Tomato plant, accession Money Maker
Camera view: bottom (45 deg); turntable rotation: 0 degrees
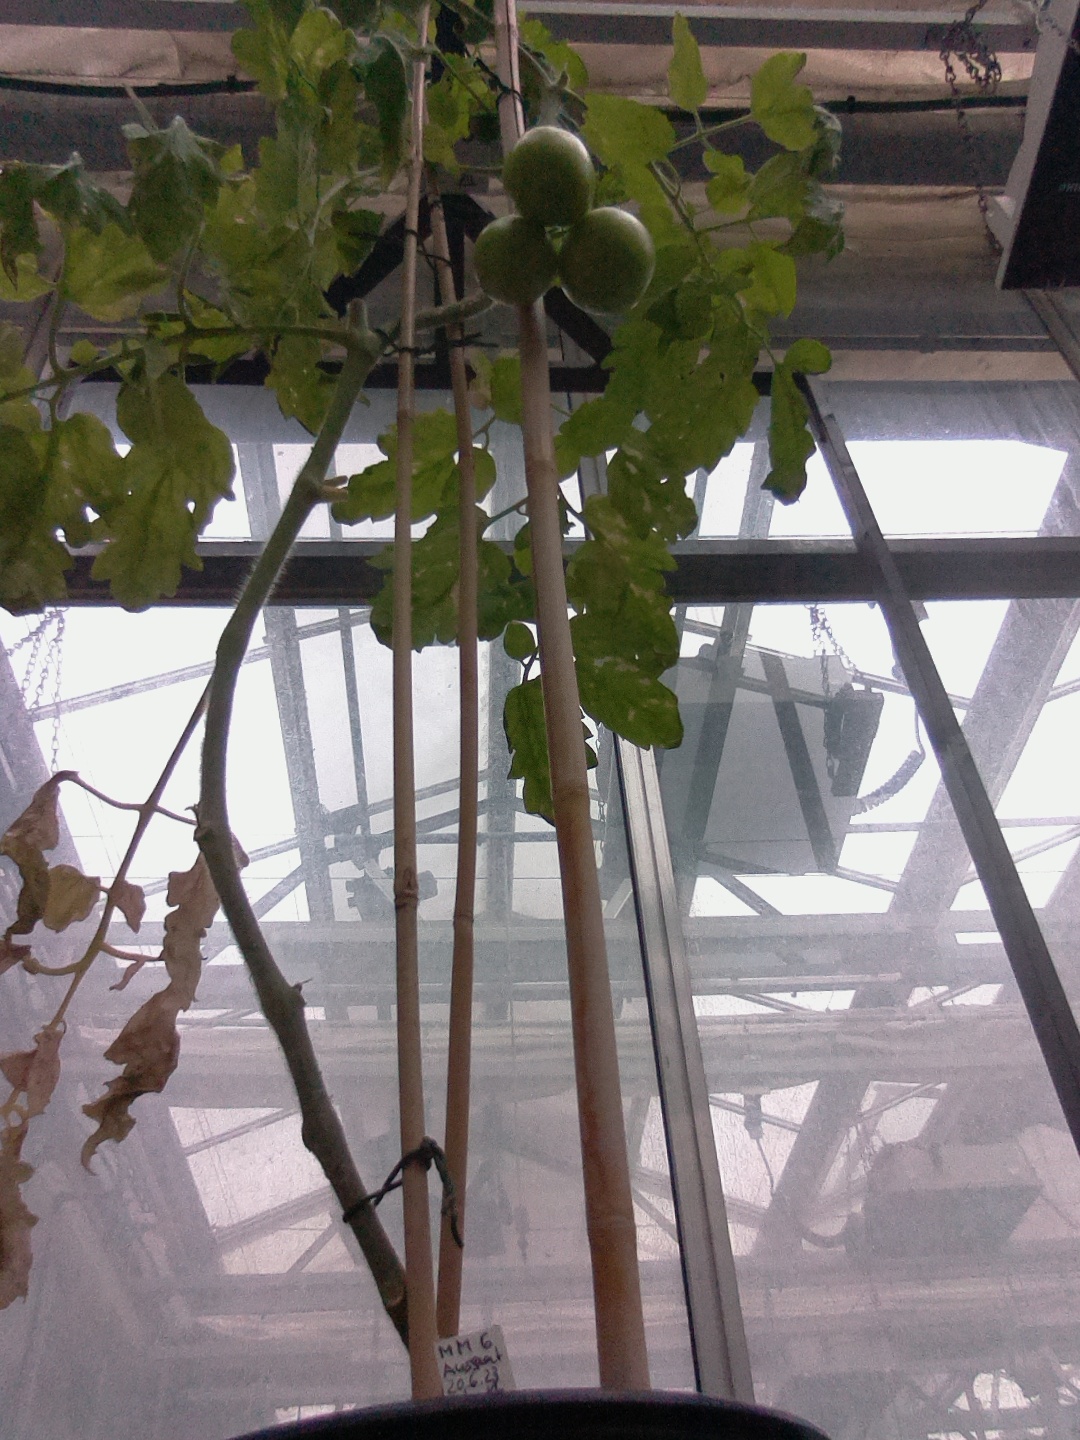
BBCH growth stage 79: 90% -100% of final fruit size